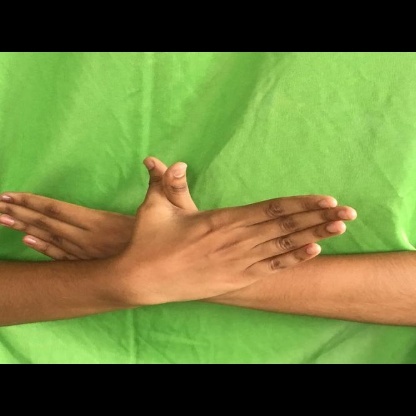
Mudra: Garuda